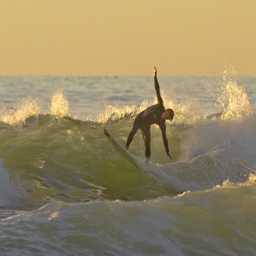
Man in wet suit tilts body while surfing.
A man riding a wave on top of a surfboard.
A man balances on a surfboard on a wave in the ocean.
a man on a surfboard that is surfing in the water
A man is riding a wave on a surfboard